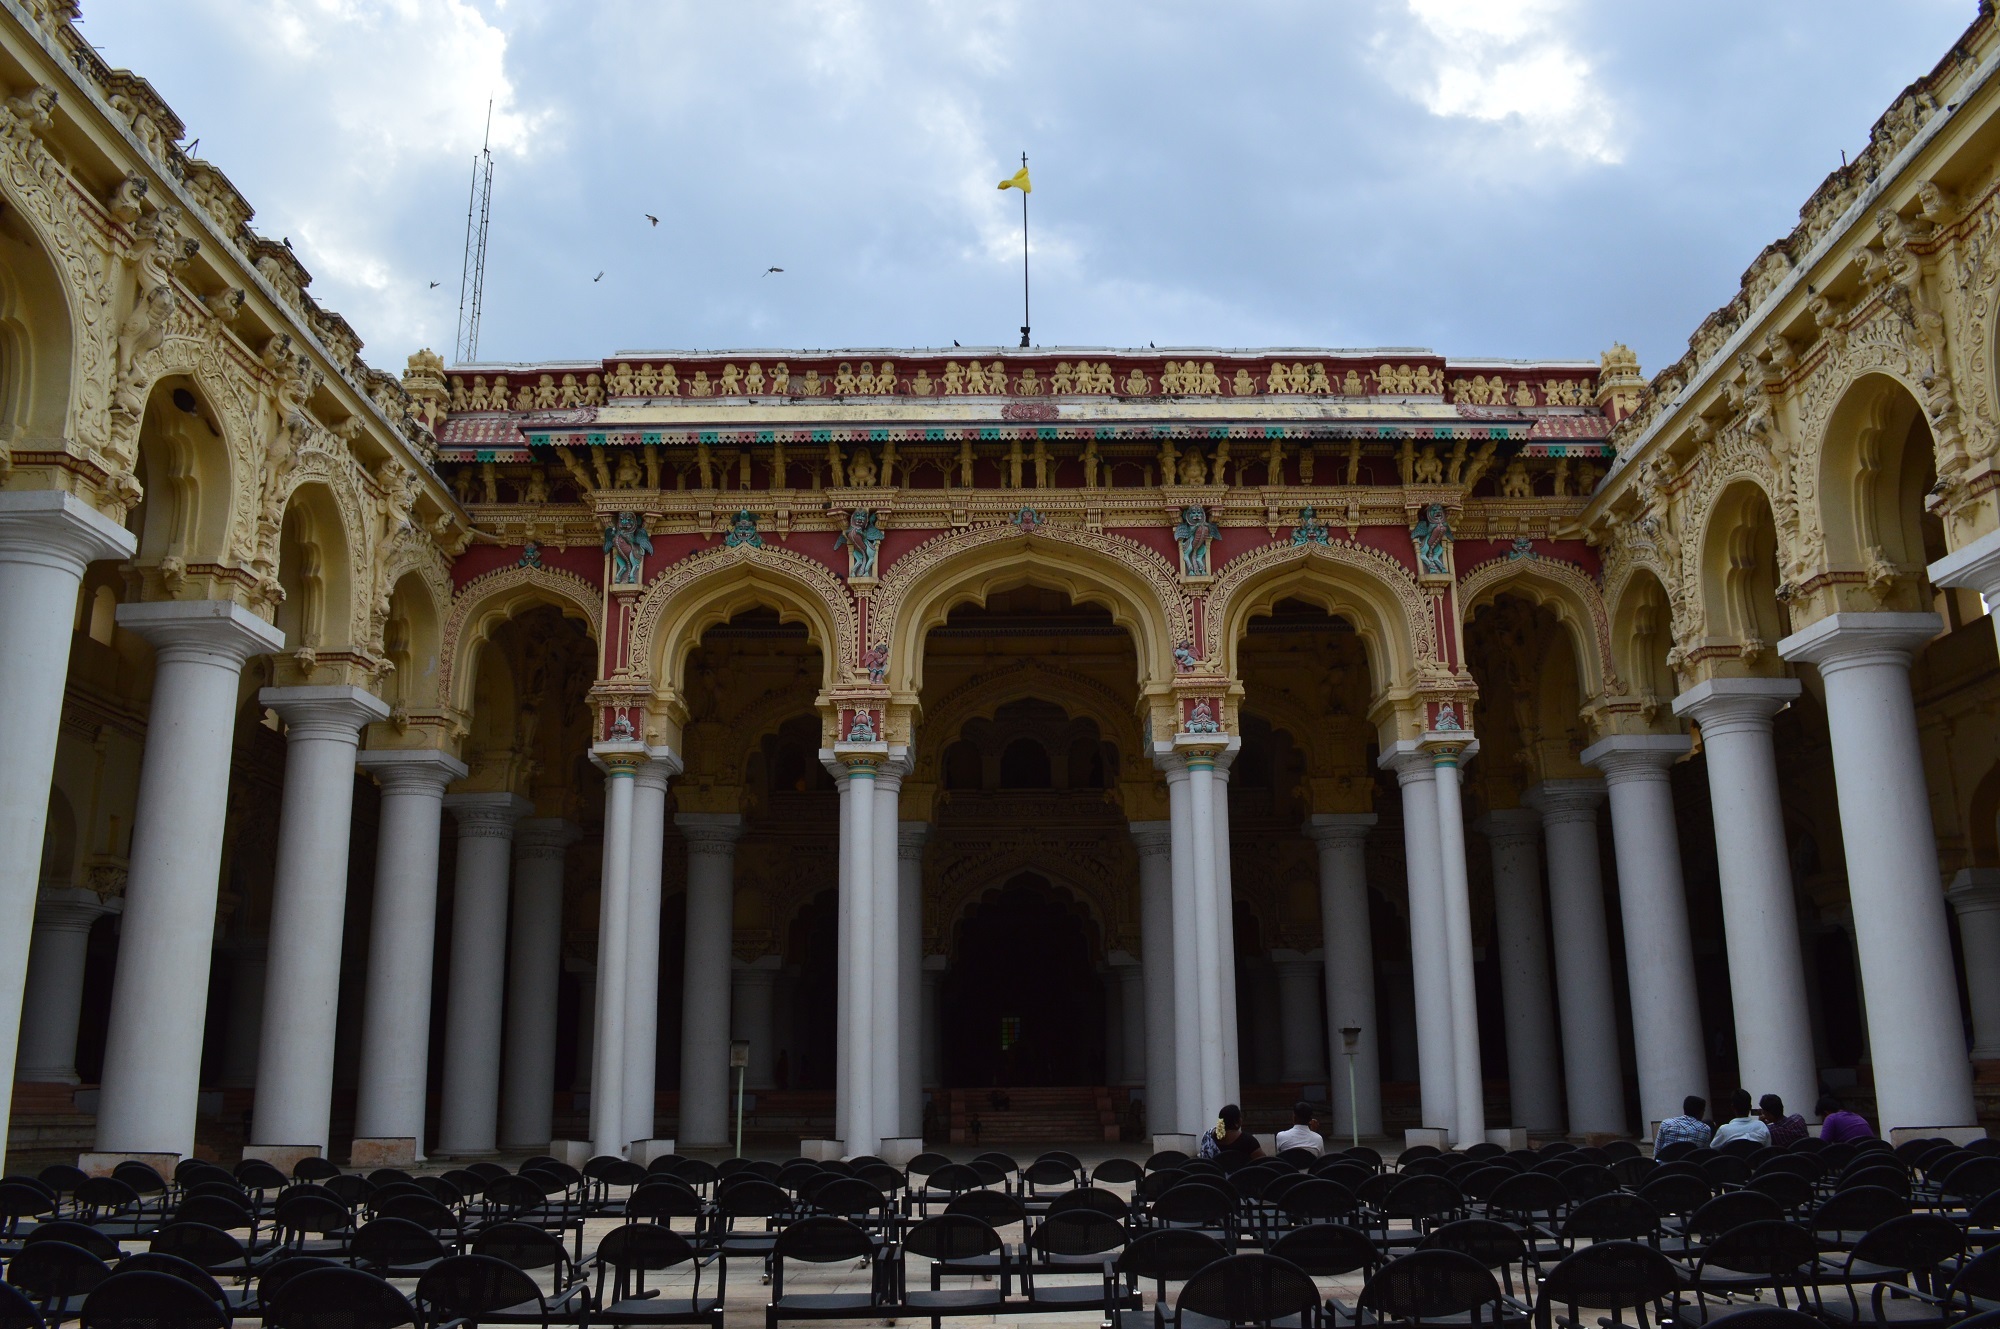
architecture, structure, building, palace, tourist, travel, arch, column, landmark, attraction, tourism, india, traditional, mahal, ancient rome, madurai, ancient history, ancient roman architecture